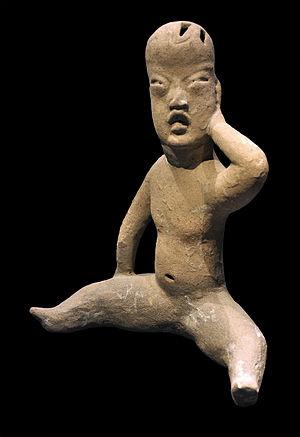
Figurine type ""baby-face"", culture olmèque, préclassique moyen ( 900 - 400 -JC ). Musées Royaux d'Art et d'Histoire (MRAH), Parc du Cinquantenaire, Bruxelles."
Il y a plusieurs figurines produits par les habitants de la Mésoamérique pendant son ère préclassique. Soit que ces figurines fussent construites directement par le peuple de la zone métropolitaine olmèque ou non, elles portent des motifs et des caractéristiques de la culture olmèque. Bien que l'étendue du contrôle olmèque au-délà de leur centre d'habitation n'est pas encore connu, figurines comme celles-ci étaient répandues pendant les siècles de 1000 à 500 AEC avec une cohésion de style et de sujet partout dans la Mésoamérique.